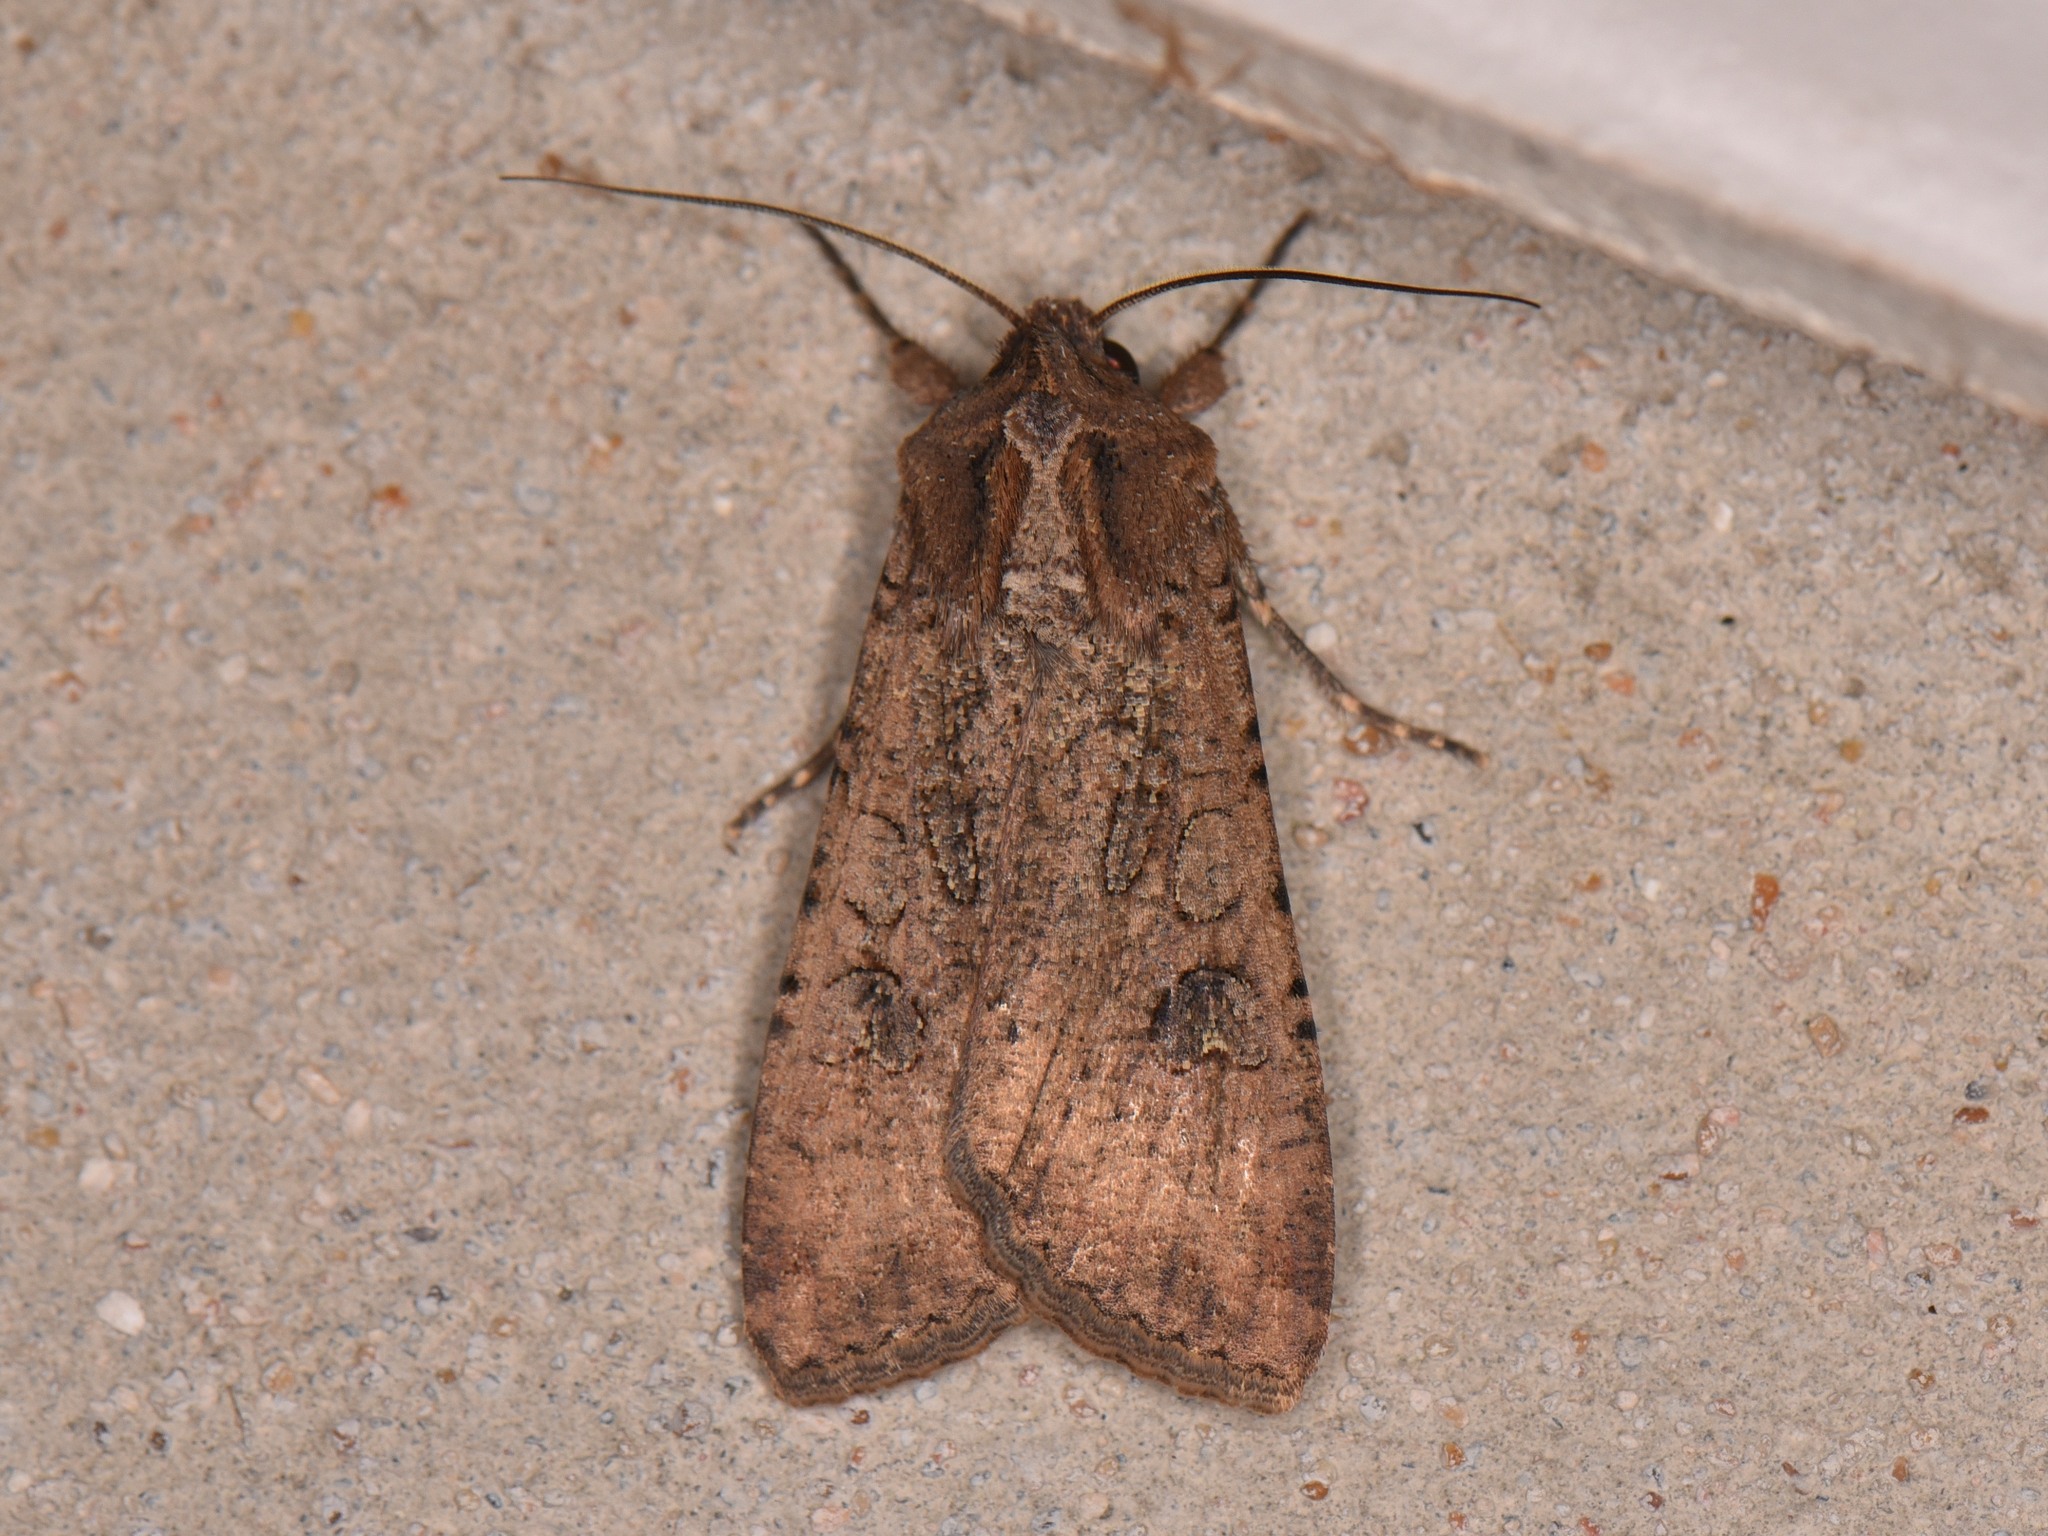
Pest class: cutworms